Moontower (band)

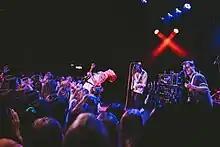
Moontower performing in 2019

Moontower is an electro-pop Los Angeles–based trio consisting of Jacob Berger (guitar/vocals), Tom Carpenter (electronic drums/bass), and Devan Welsh (guitar/keyboards). Originating at the University of Southern California, the band is known for their conceptual content and "highly visual" live shows.